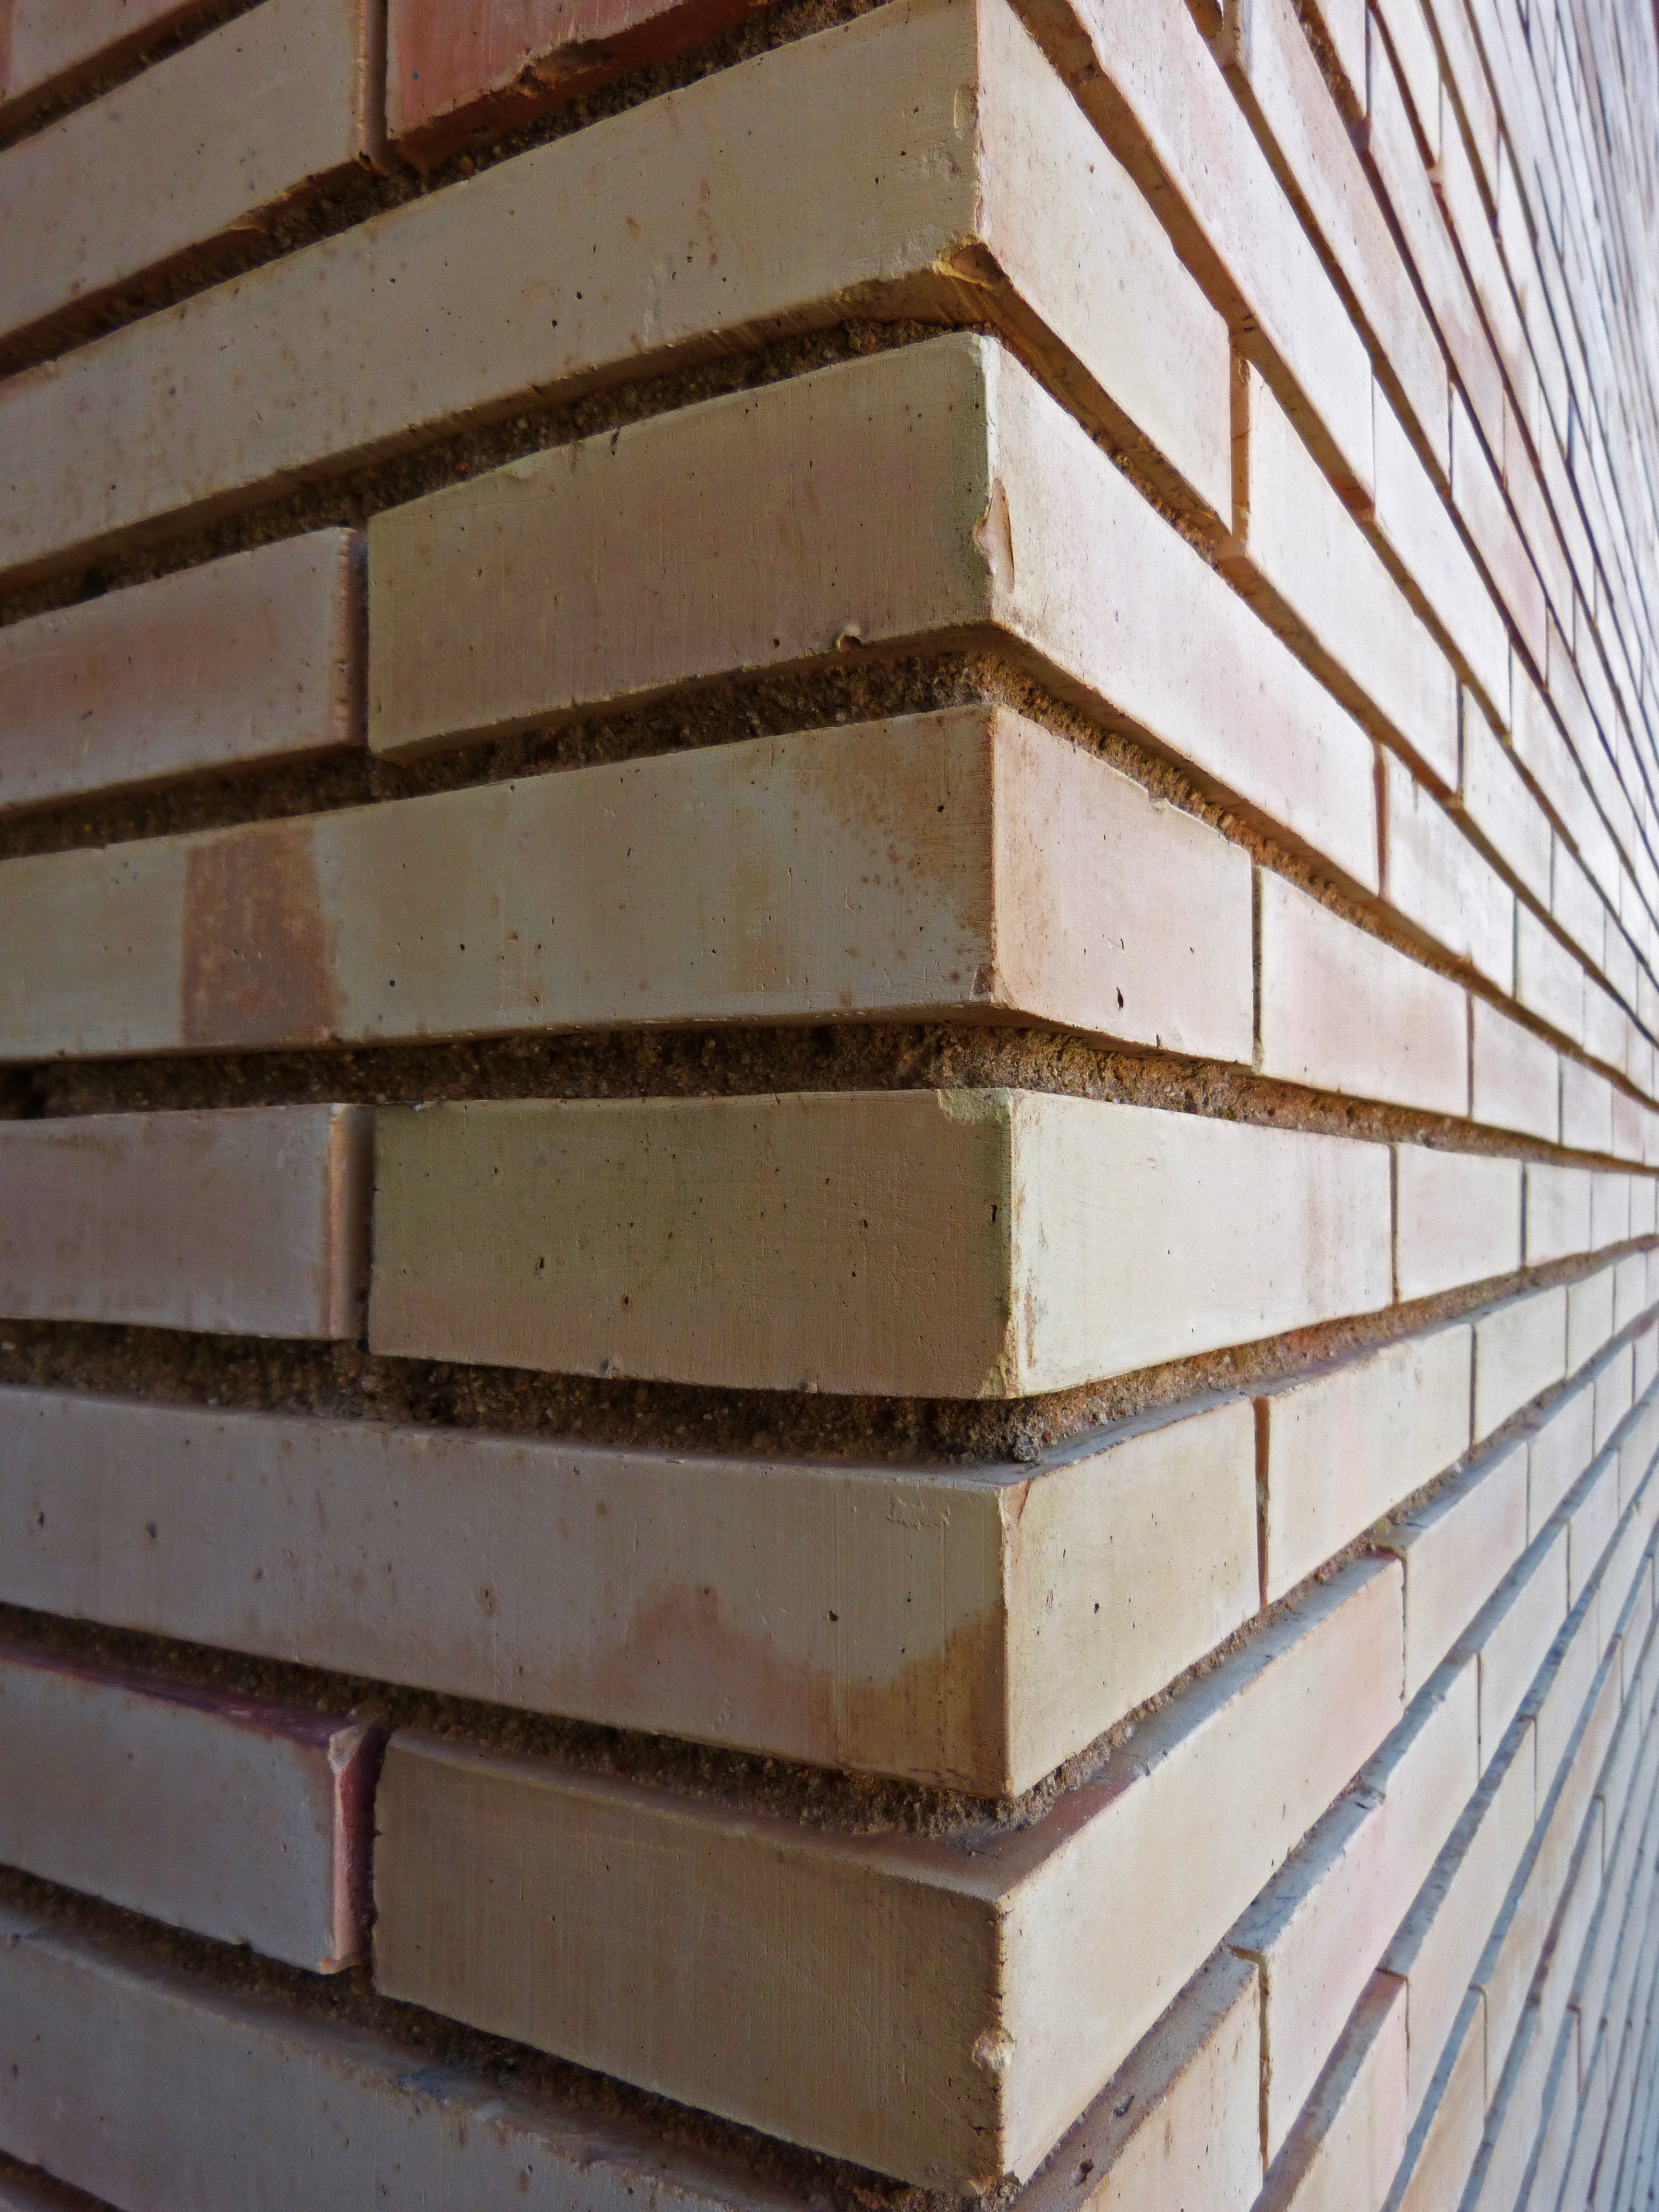
wood, house, floor, perspective, wall, beam, line, facade, brick, lumber, material, interior design, design, corner, hardwood, stairs, bricks, angle, brickwork, shape, siding, plywood, daylighting, view work, window covering